Myrosinase

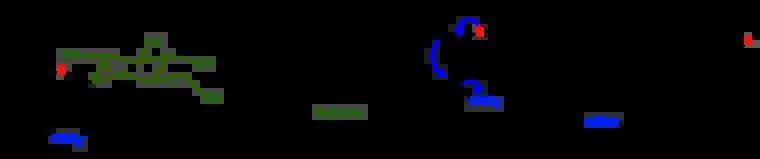
Figure 2: Mechanism of glucosinolate hydrolysis by myrosinase.

Ascorbate is a known cofactor of myrosinase, serving as a base catalyst in glucosinolate hydrolysis.